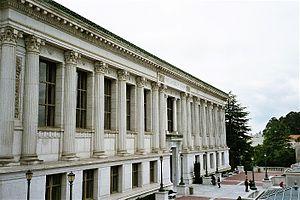
Bibliothèque de l'université de Berkeley, Californie Auteur
La bibliothèque du Congrès fut fondée en 1800 dans la capitale fédérale. Elle fut détruite par les troupes britanniques en 1814, elle abritait alors 3 000 volumes. L'ancien président Thomas Jefferson vendit sa collection personnelle à la bibliothèque du Congrès. Une partie de ces livres venaient d'Europe.